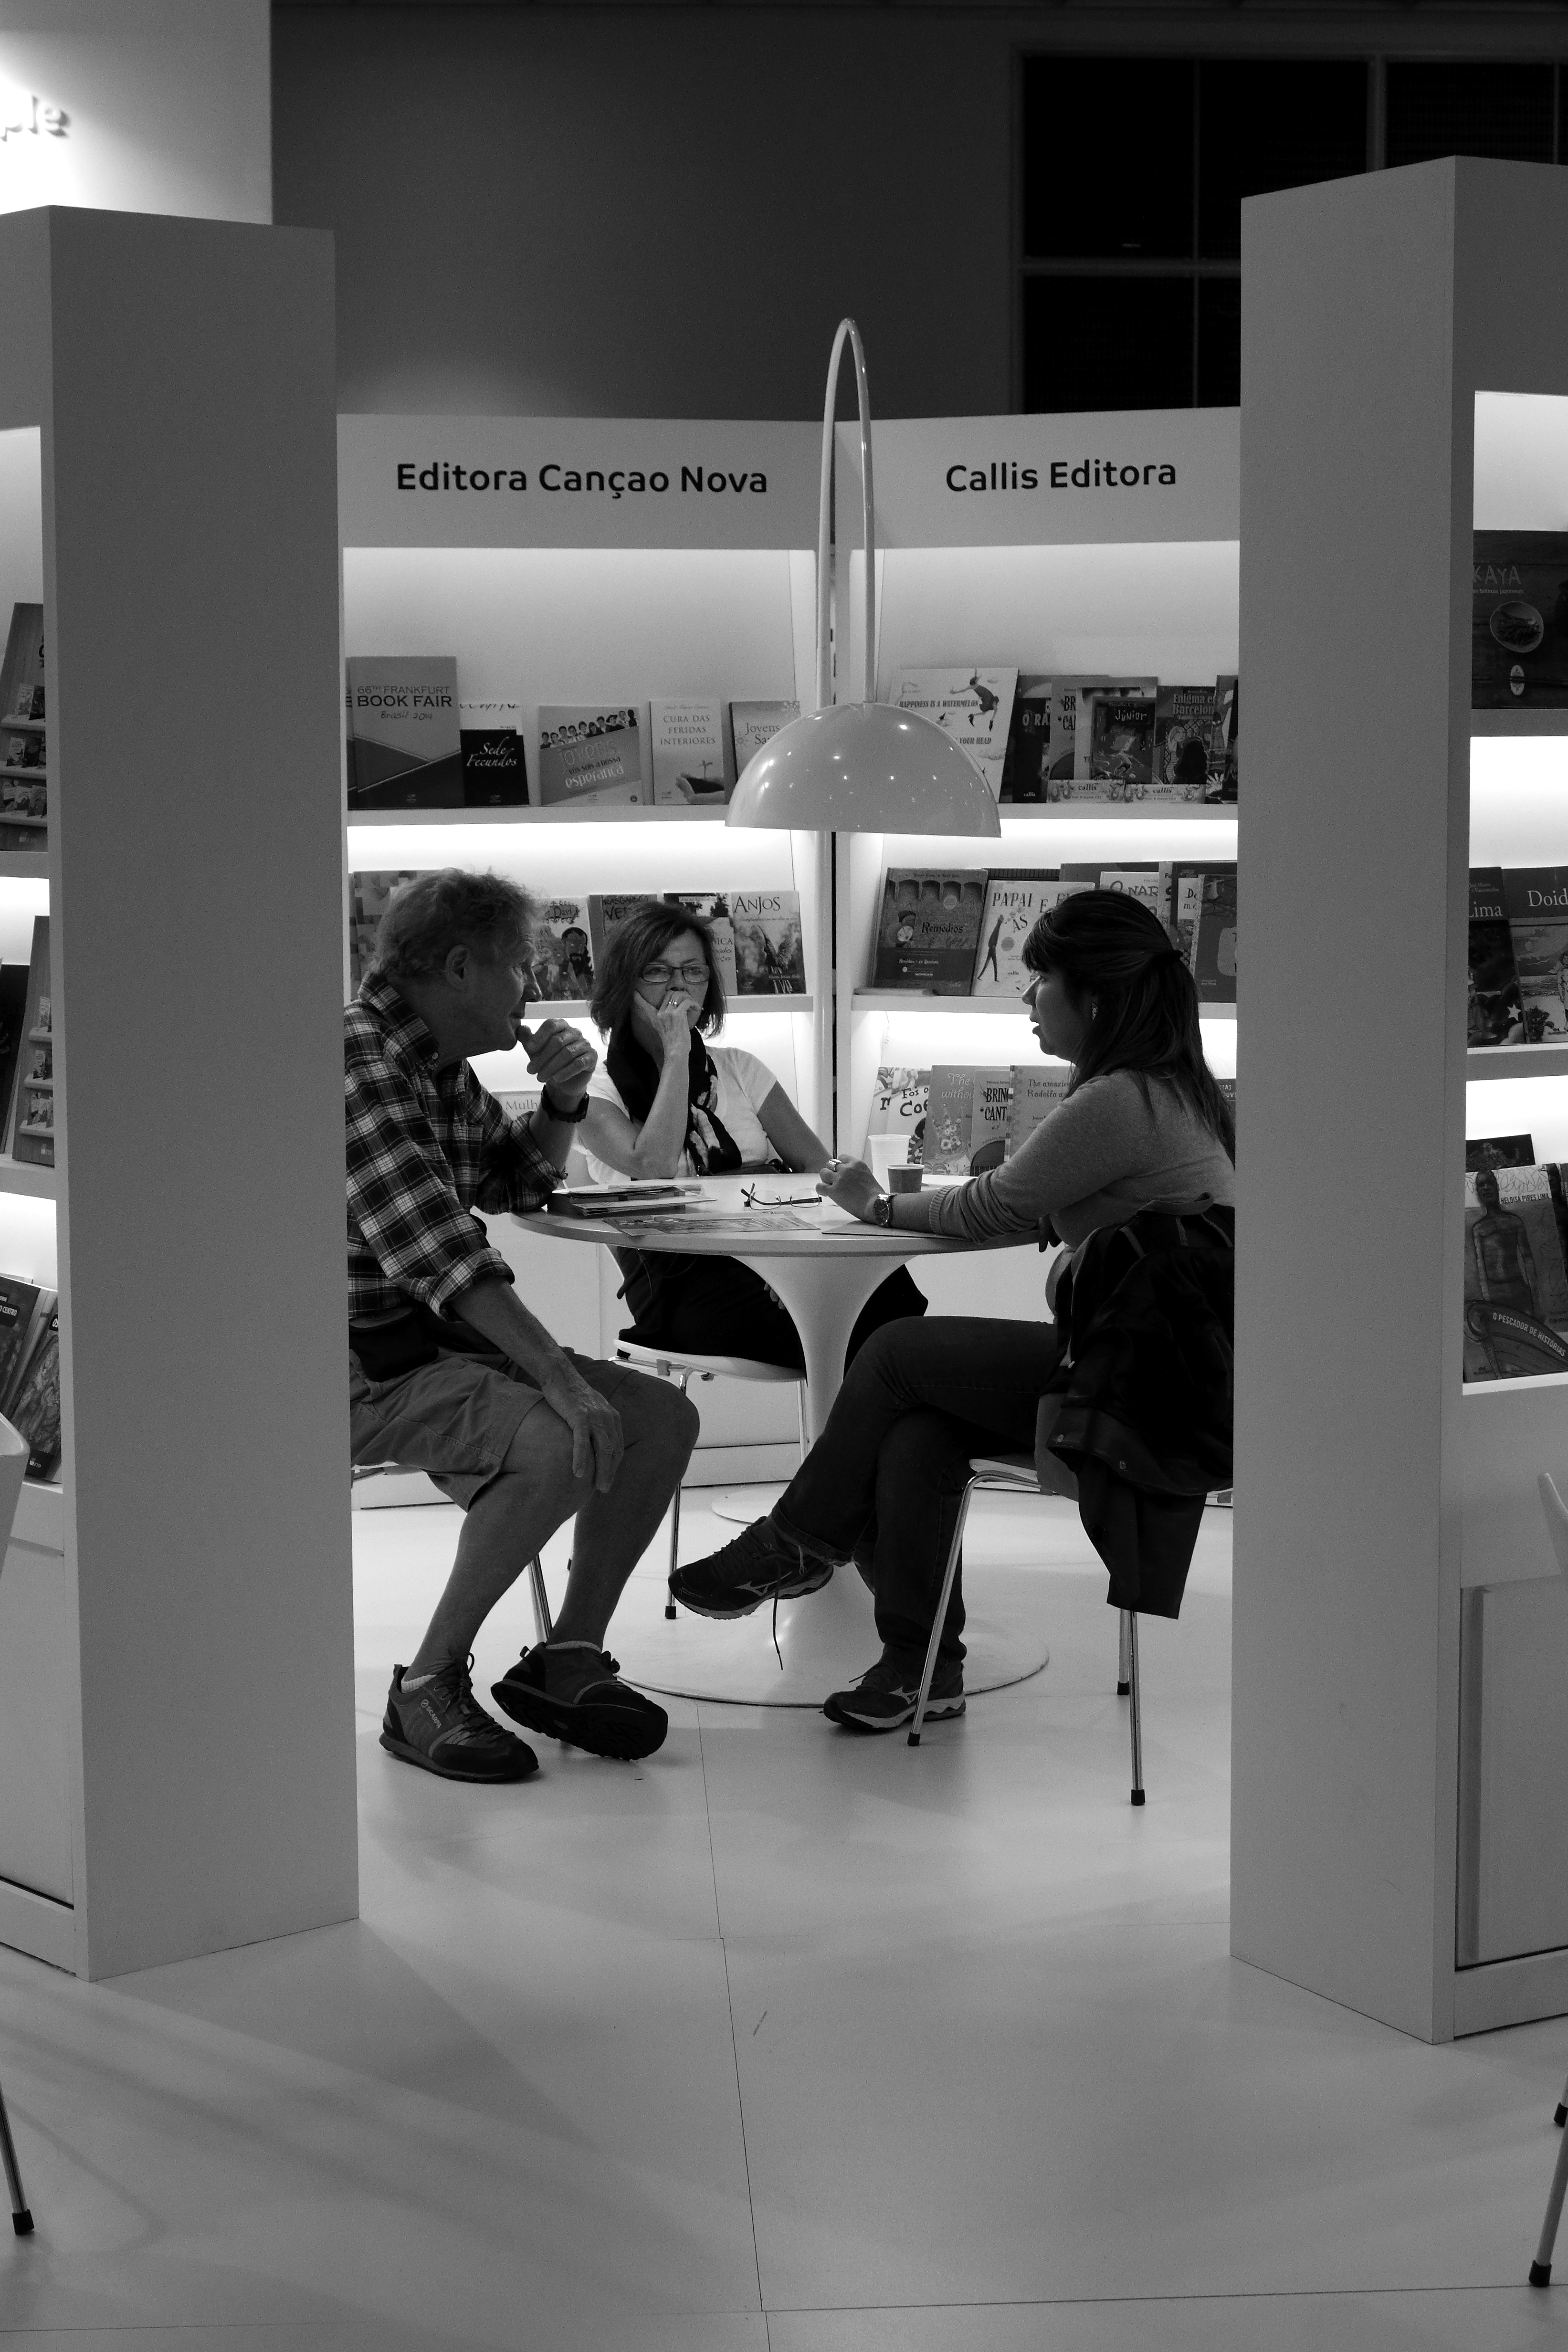
black and white, white, black, monochrome, interior design, bw, blackandwhite, blackwhite, design, books, photograph, germany, alemania, allemagne, sw, schwarzweiss, schwarzweis, image, fair, frankfurtmain, frankfurtammain, frankfurtam, frankfurtamain, germania, hesse, hassia, hessen, frankfurt, schwarzweissfotografie, schwarzweisfotografie, buch, messe, buchmesse, bookfair, buecher, b cher, monochrome photography